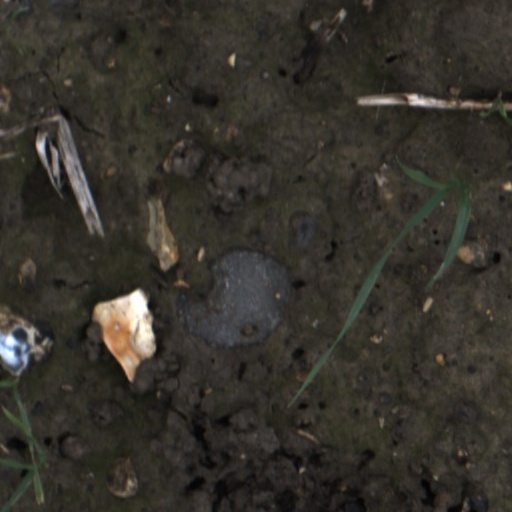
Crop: wheat